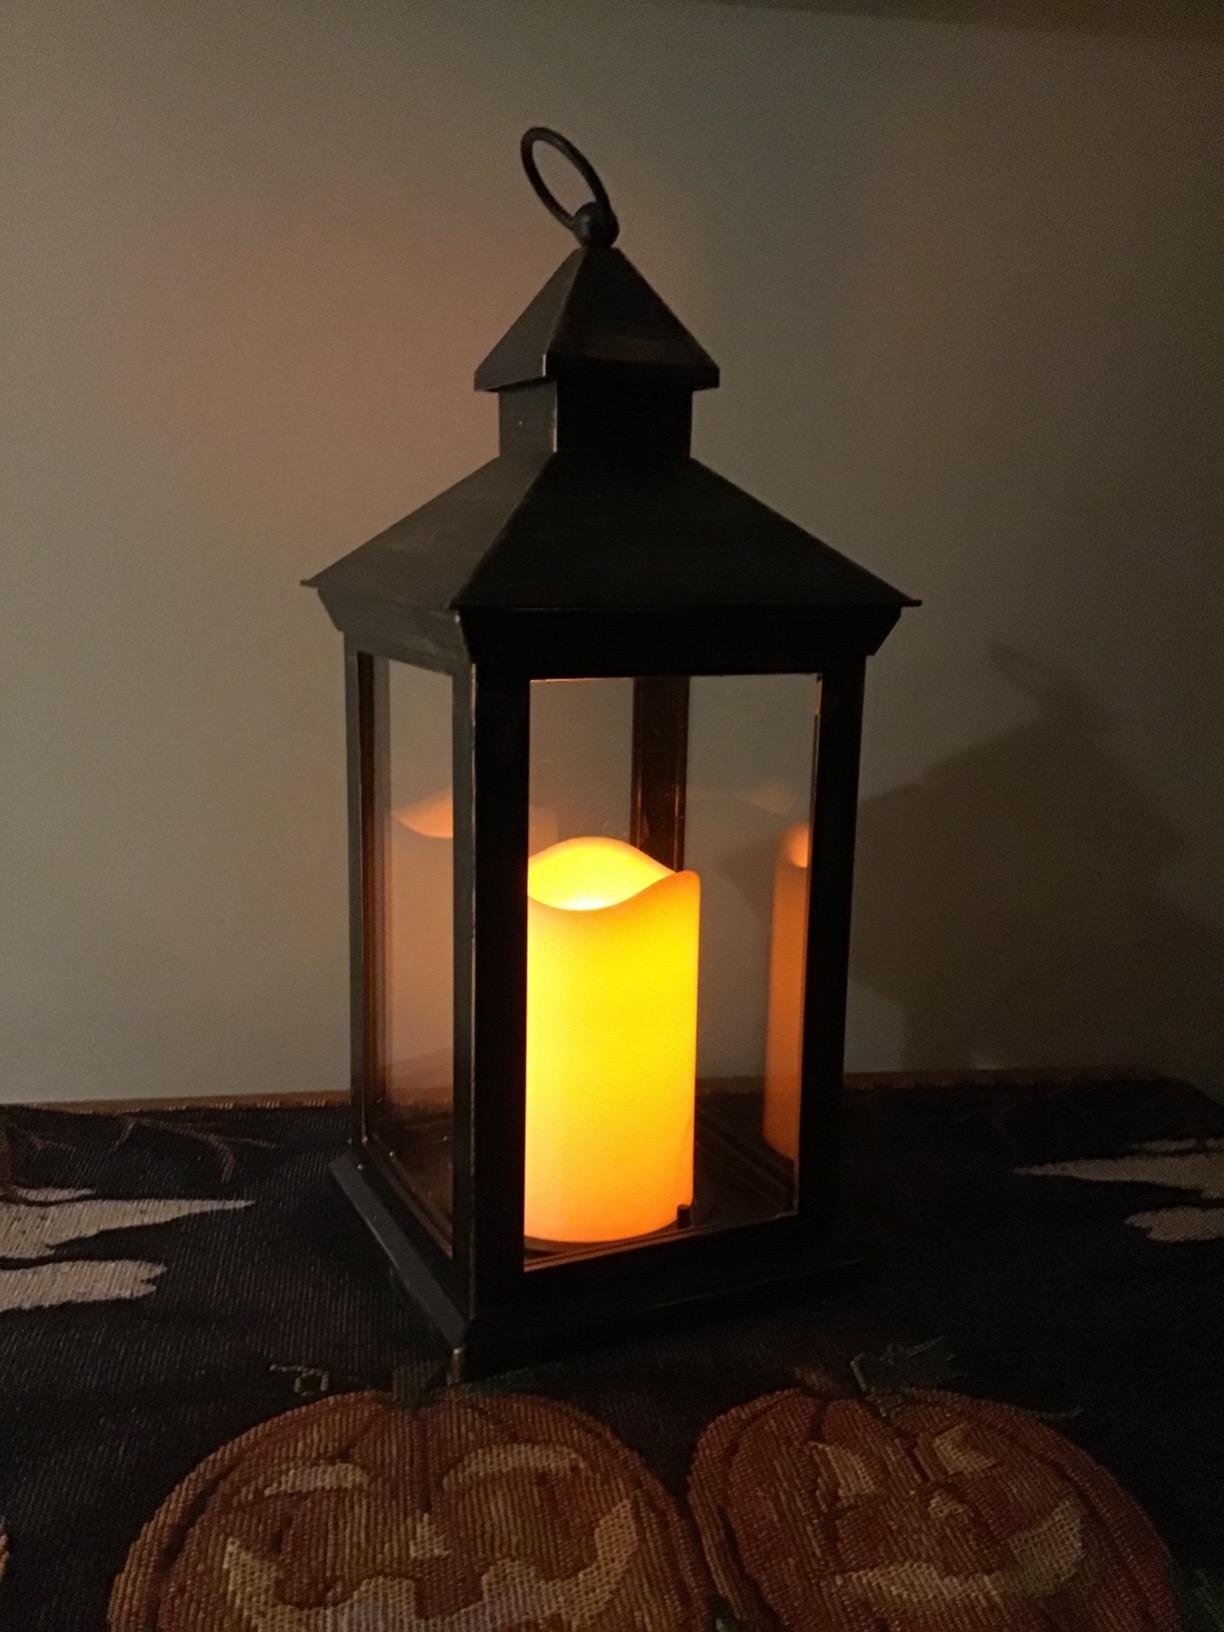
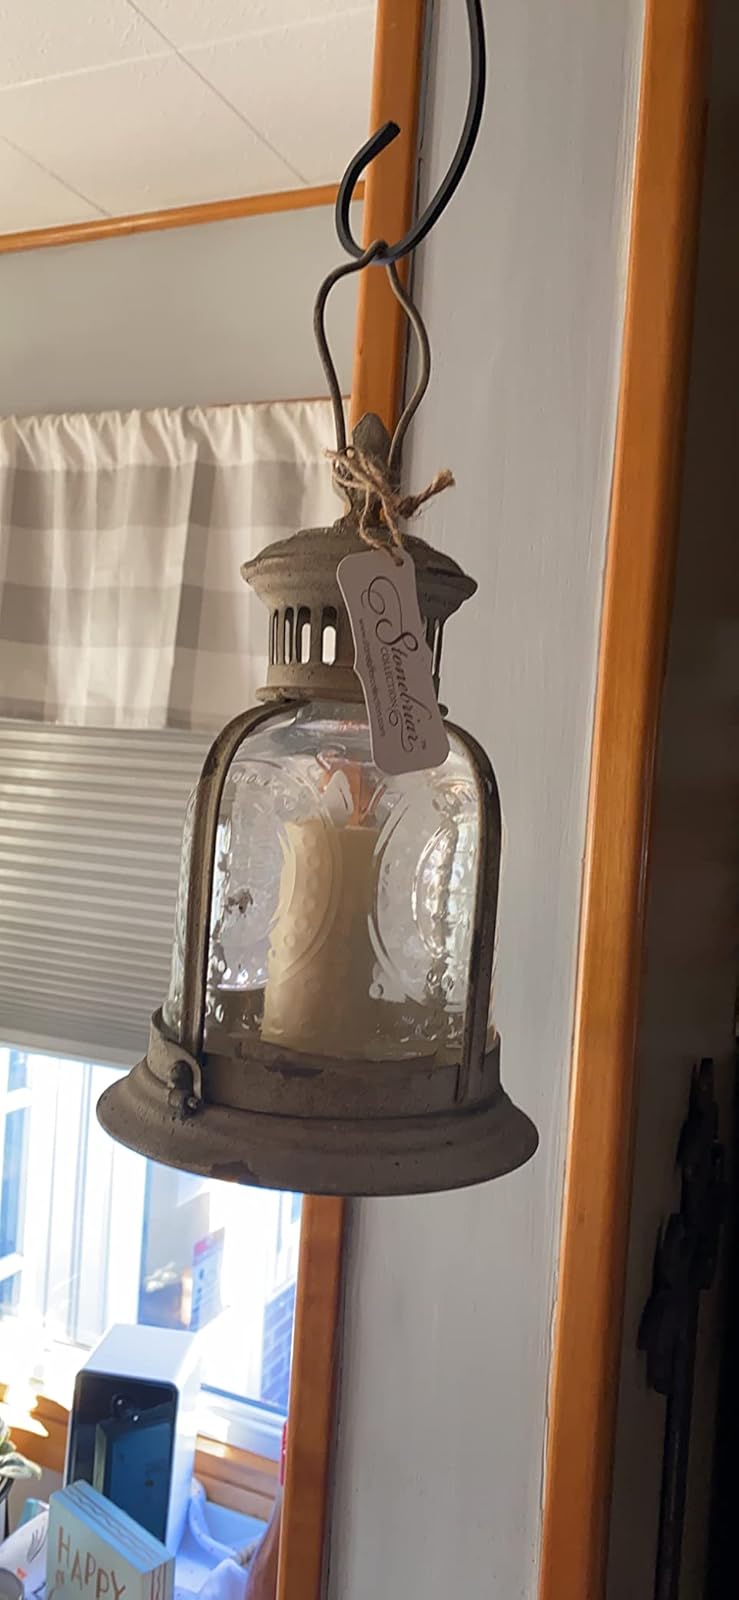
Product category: lantern
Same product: no